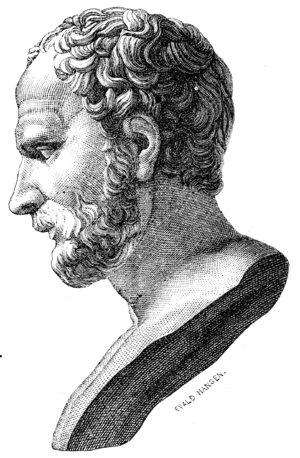
Cet article présente une histoire du droit des sûretés en France.